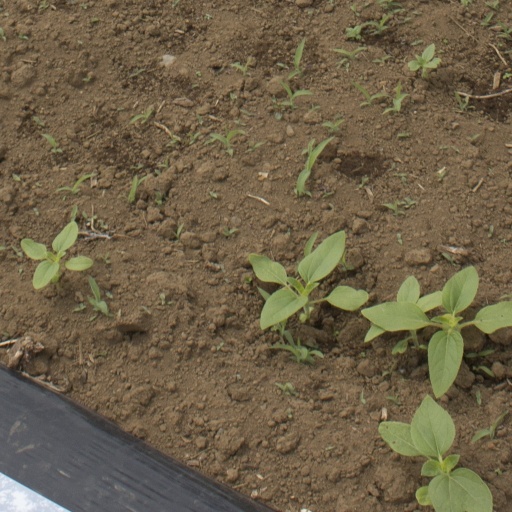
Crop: Jerusalem artichoke